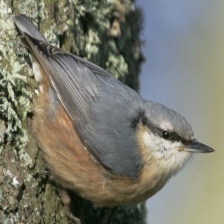
Species: CRESTED NUTHATCH
Scientific name: SITTA CAROLINENSIS